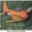
Label: airplane